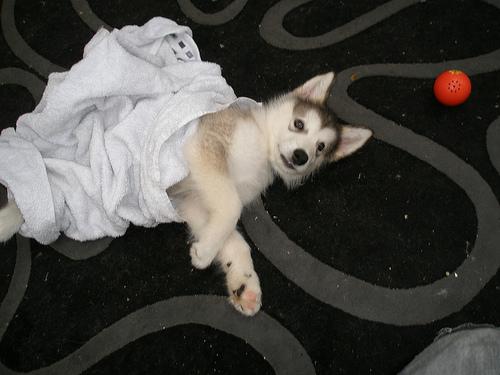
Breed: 1324-n000004-malamute